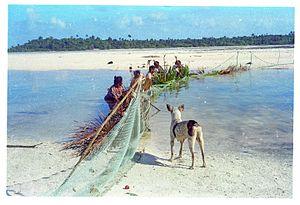
Des femmes de Hihifo, sur l'île de Niuatoputapu, font une pêche 'Aukava à Fātea (près de l'îlot Nukuseilala) en 1969.
Hihifo est un petit village des Tonga, situé sur l'île de Niuatoputapu. Il s'agit du chef-lieu de la division des Niuas et de l'île de Niuatoputapu. Cette dernière est le sommet d'un volcan sous-marin. Hihifo comptait 516 habitants en 2006.
Niuatoputapu est une île des Tonga, dans l'océan Pacifique. Peuplée par des populations Lapita vers 3000-2800 av. J.-C, l'île fait ensuite partie du cœur historique de la Polynésie, avec les îles de 'Uvea, Futuna, Samoa et le reste des Tonga. Les habitants développent une langue propre avant d'être conquis par les tongiens vers le XVe siècle, même si l'île reste relativement indépendante. Elle est abordée par des navigateurs hollandais qui la surnomment « île des traîtres », puis par le capitaine Samuel Wallis qui la nomme « Keppel Island ».
La pêche au poison est une technique de pêche consistant à suffoquer ou tuer les poissons d'un secteur au moyen de poison et à les ramasser une fois en surface. C'est une méthode traditionnelle utilisée par de nombreux peuples autochtones, en particulier en Amérique du Sud et en Océanie, bien qu'interdite dans un grand nombre de pays. Différentes plantes sont utilisées pour produire le poison. Ces végétaux sont qualifiés d'ichtyotoxiques.